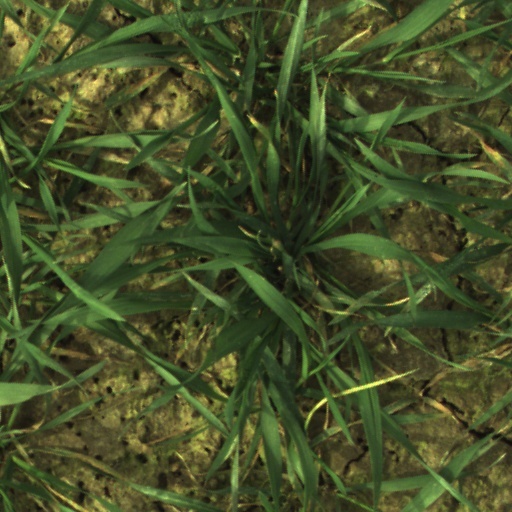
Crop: wheat